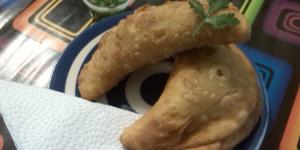
empanadas caseras sin horno